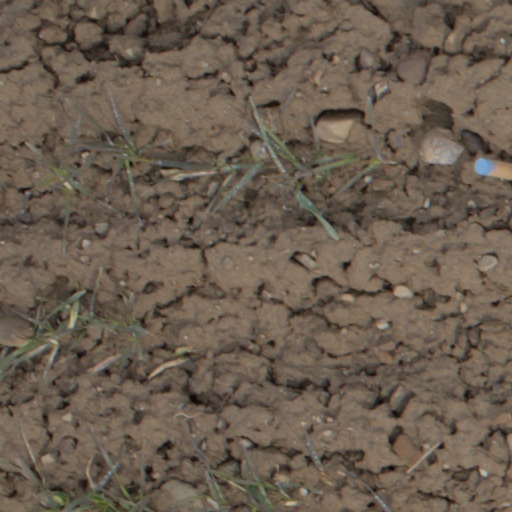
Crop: wheat